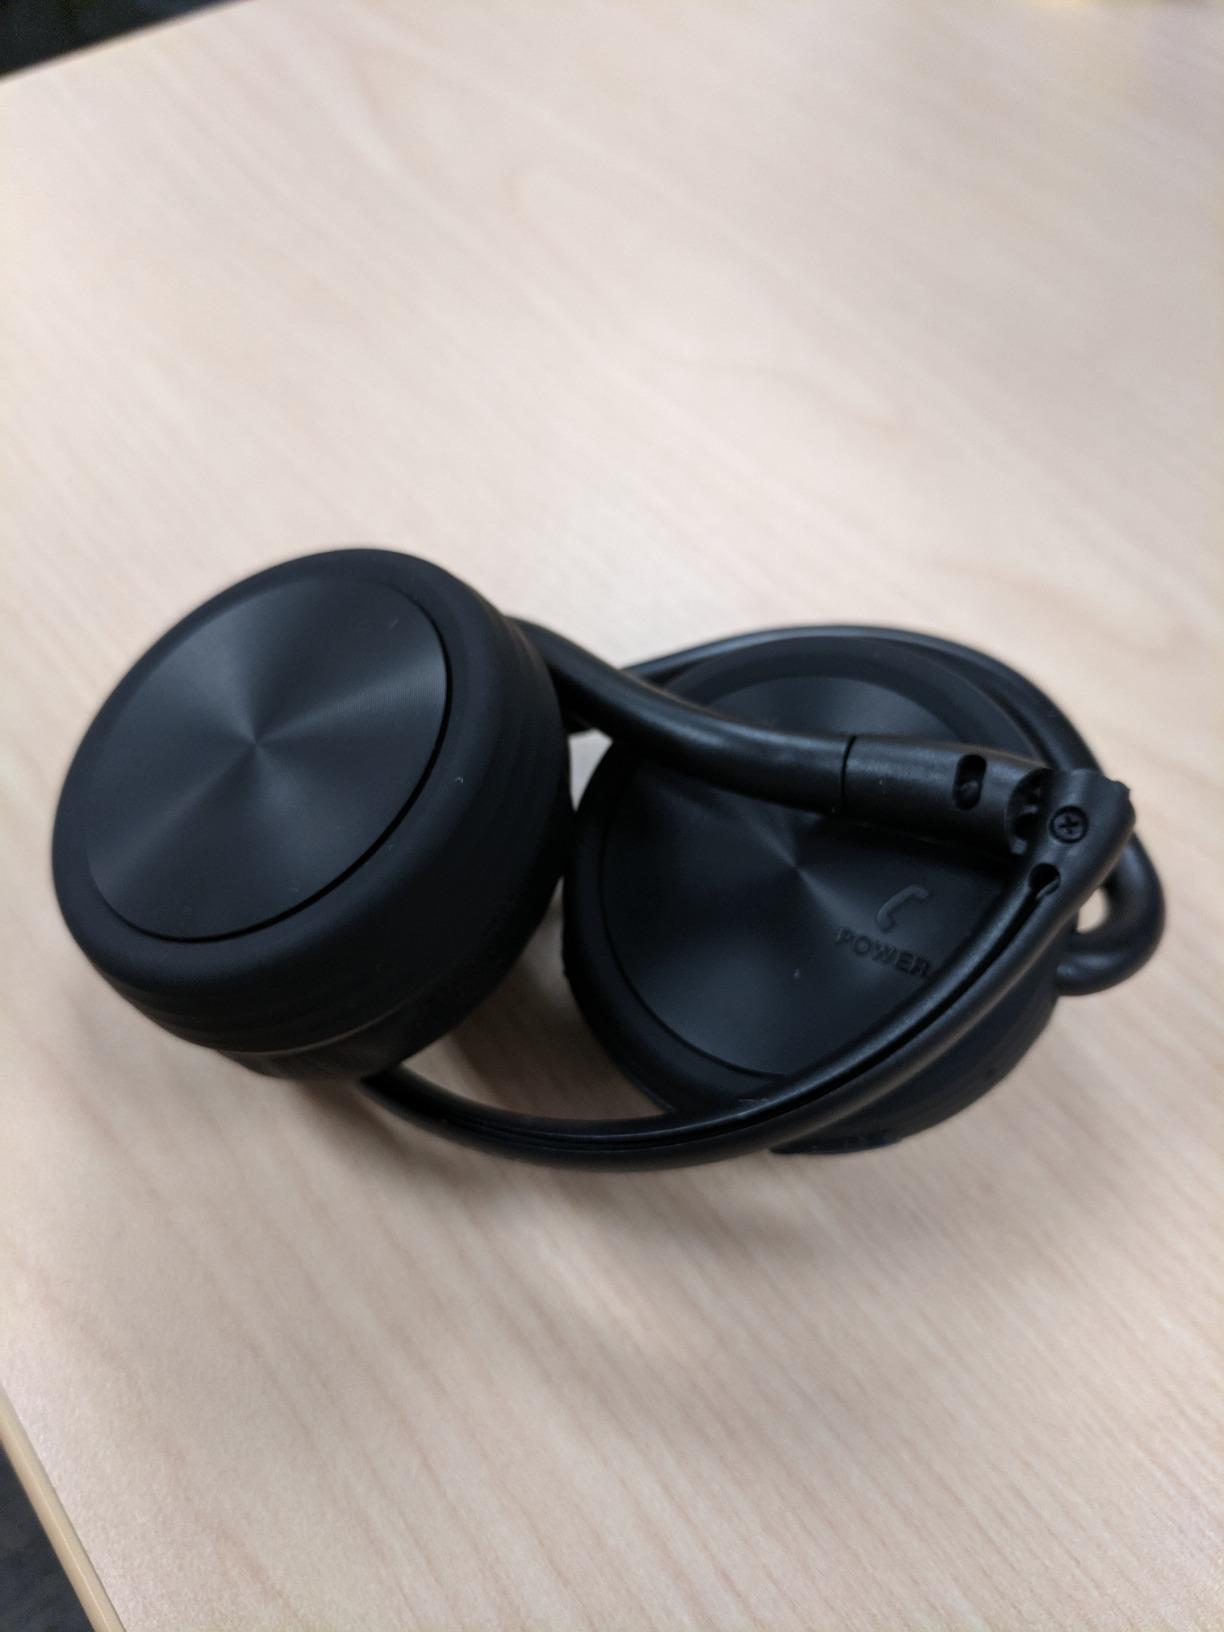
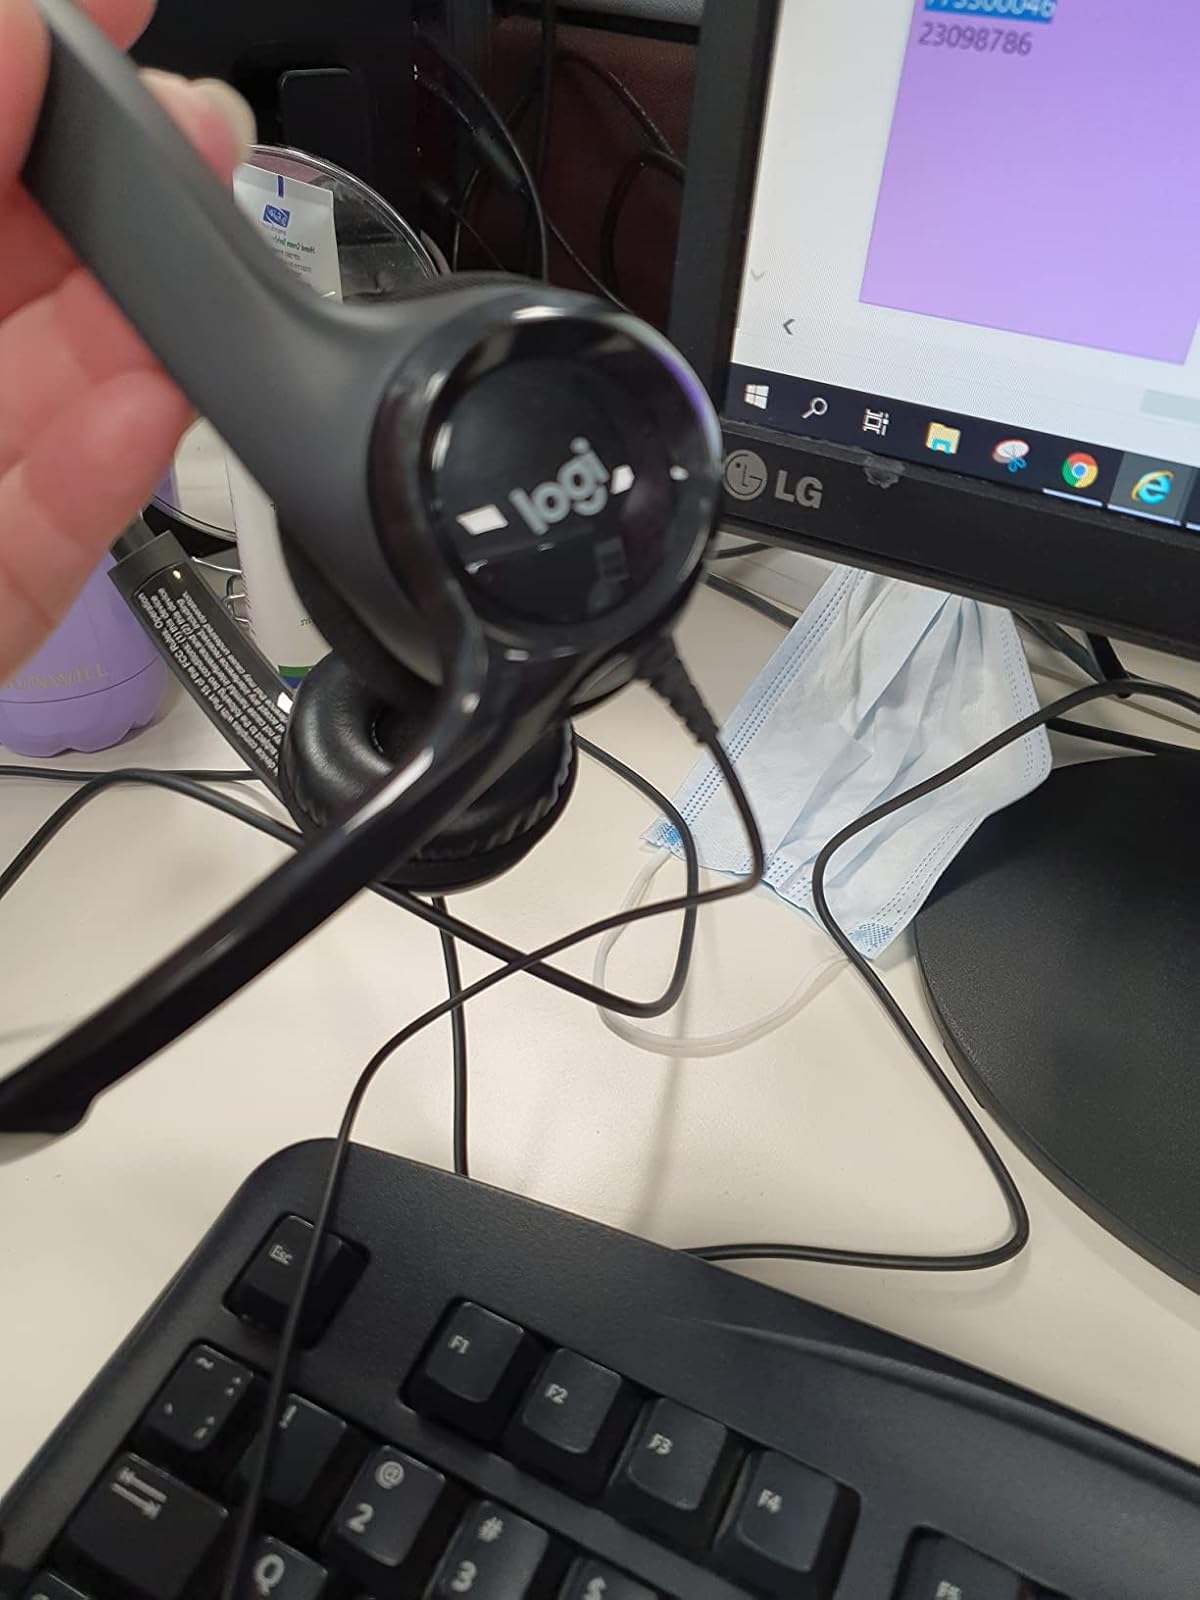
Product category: headphones
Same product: no